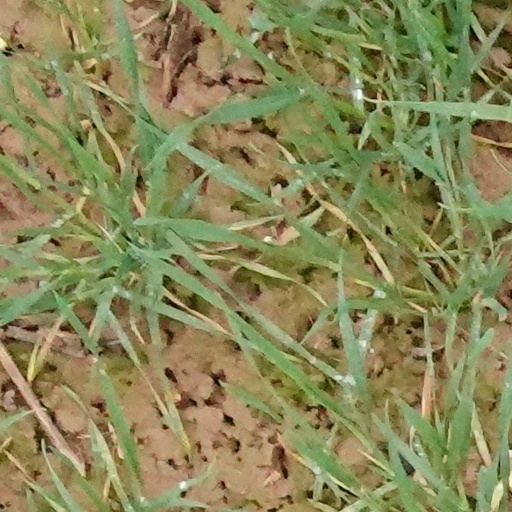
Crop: wheat